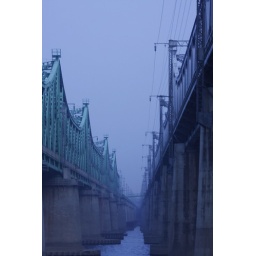
Niebla sobre el rio Han, puente verde / Fog over Han river, green bridge